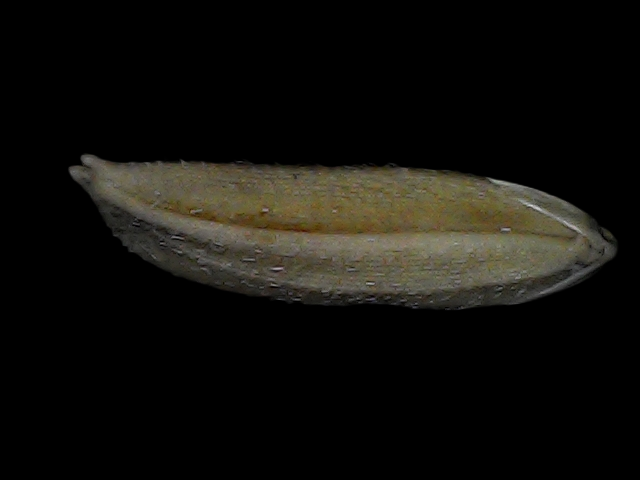
Rice variety: Bd87